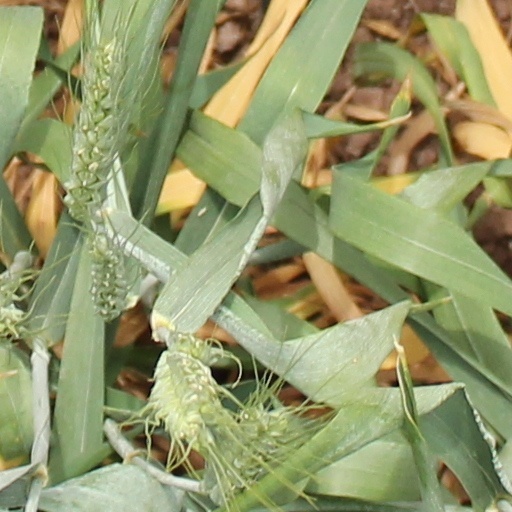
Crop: wheat